KGJX

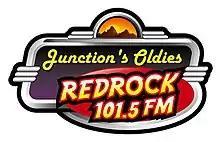
Former logo as "Redrock 101.5".

In April 2019, the station rebranded as "101.5 The Junkyard", and switched from syndicated to local programming.